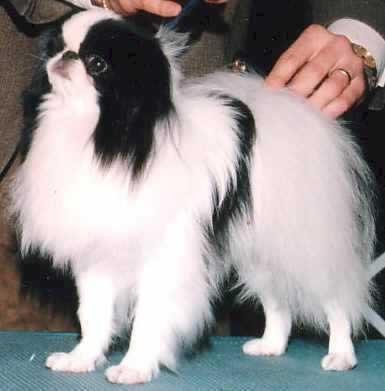
Japanese_spaniel